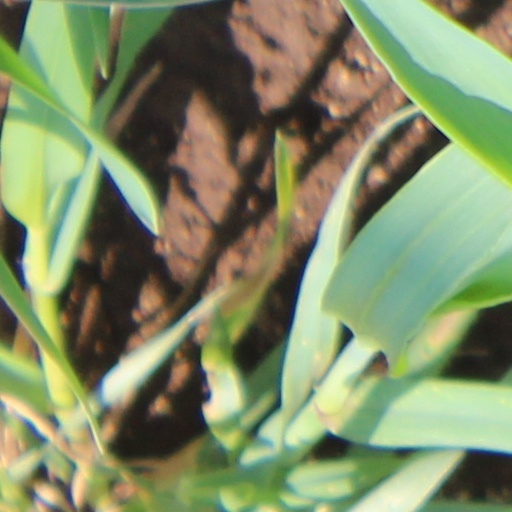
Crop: wheat